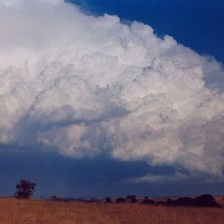
Cloud type: Cumulonimbus